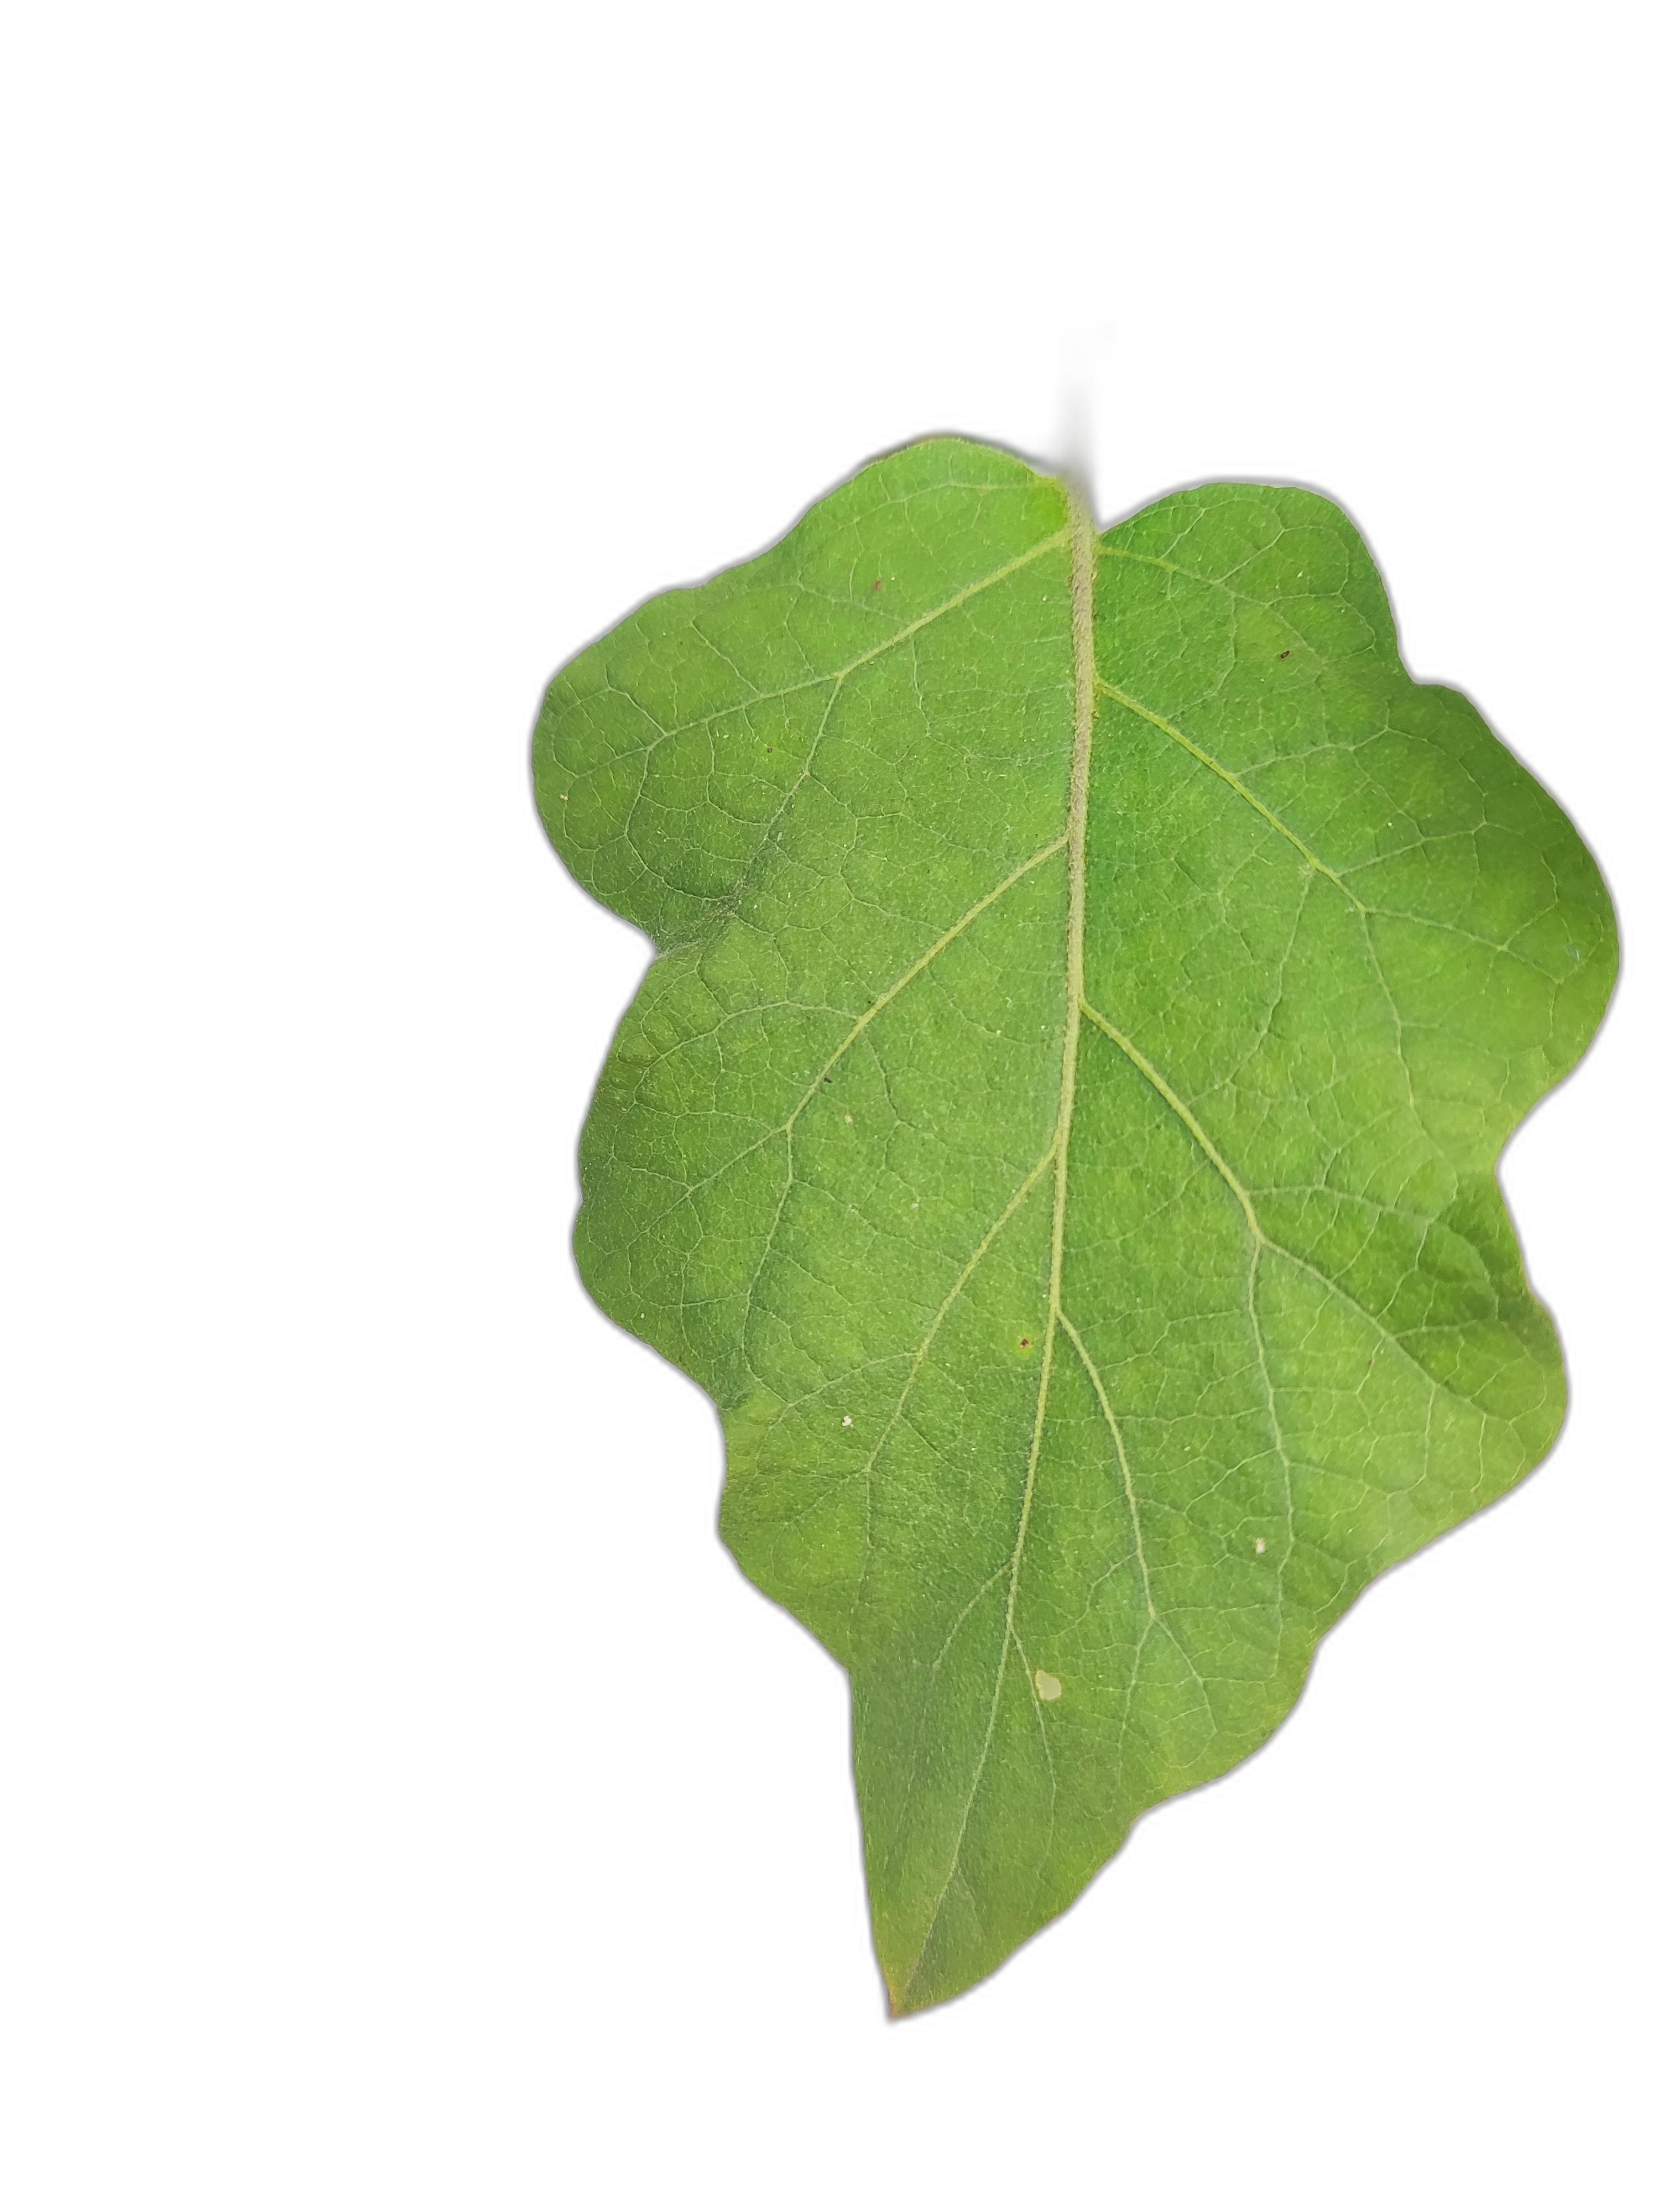
Label: Healthy Leaf